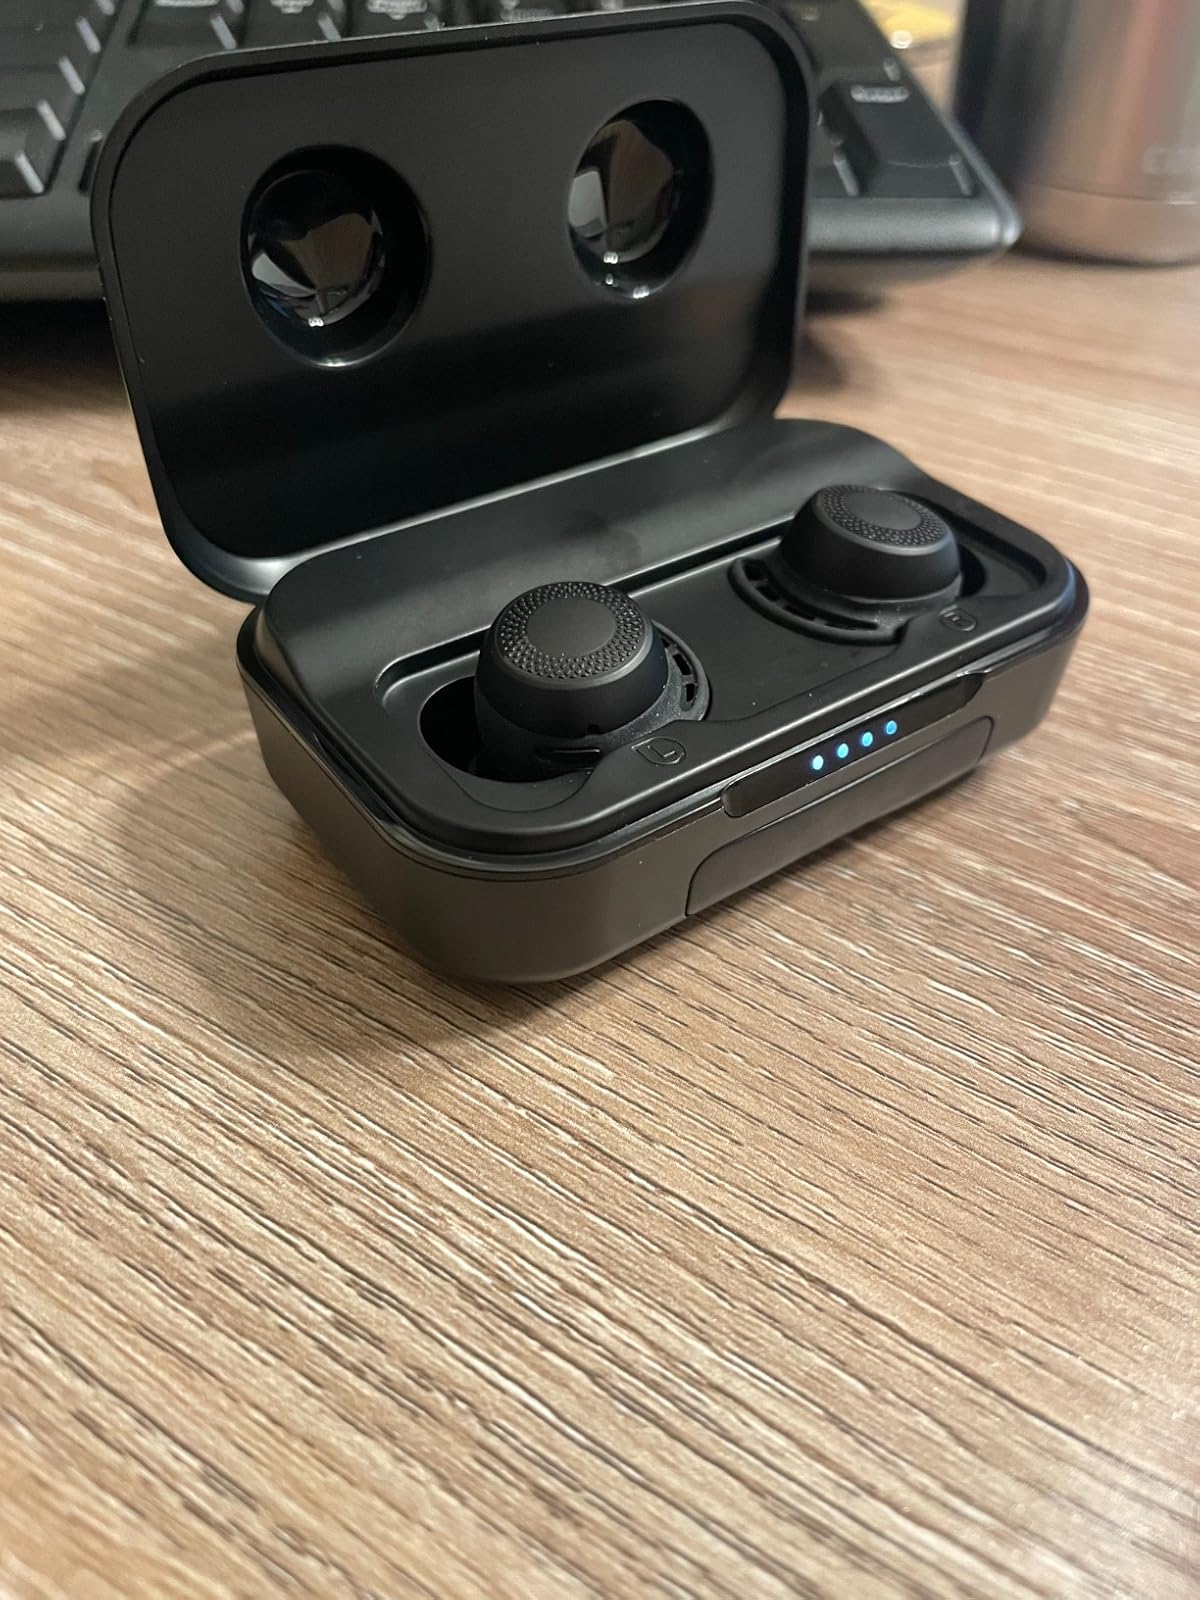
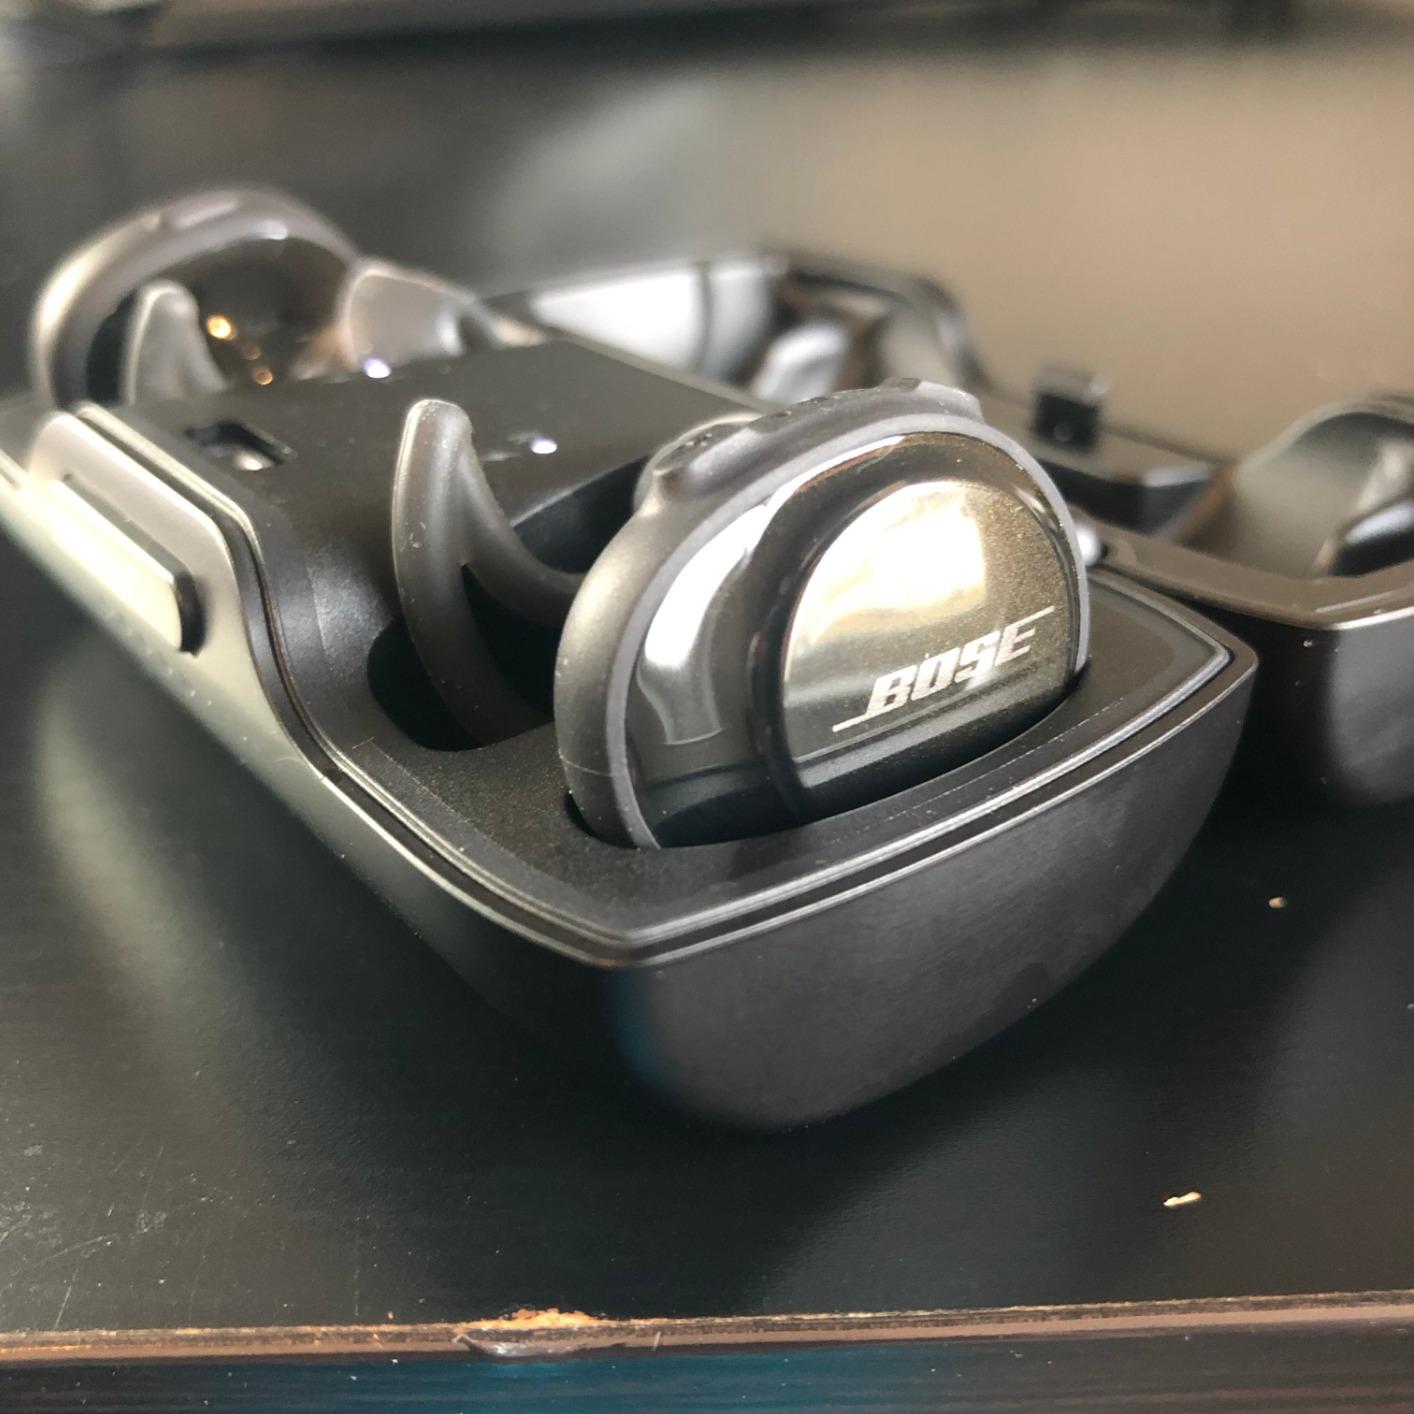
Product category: earbuds
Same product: no